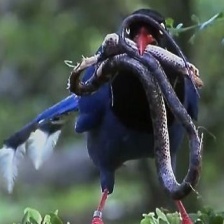
Species: TAIWAN MAGPIE
Scientific name: UROCISSA CAERULEA
ImageNet parent category: magpie